Inazuma Eleven (video game)

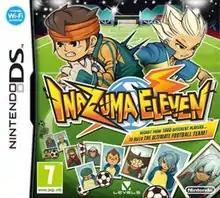
European cover art

Inazuma Eleven is a 2008 role-playing sports video game developed and published by Level-5 for the Nintendo DS. It was released in Japan in August 2008, and was localized in English in 2011. A Nintendo 3DS port was released in the Western world on February 13, 2014, as a downloadable game via the Nintendo eShop, including updated graphics and visuals, and is the first and only game in the series available in North America. The game was also included in a compilation for the Nintendo 3DS, "Inazuma Eleven 1-2-3: Endou Mamoru's Legend", which was released in Japan in December 2012.